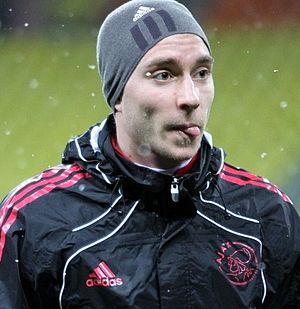
Abdelhakim Ziyach — nom couramment retranscrit en français Hakim Ziyech — né le 19 mars 1993 à Dronten aux Pays-Bas, est un footballeur international marocain évoluant au poste d'ailier polyvalent au Chelsea FC.